Westerfolds Park

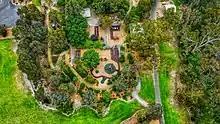
Topdown of the nature playground at Wombat Bend Park, just west of Westerfolds Park

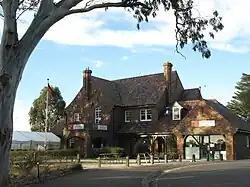
Main facade of the Manor House

Westerfolds Park forms part of the main Yarra River Trail for cyclists and walkers to explore the Yarra river valley to the Melbourne CBD. Cyclists can access Westerfolds Park via the 4 km Diamond Creek Trail from Eltham station.